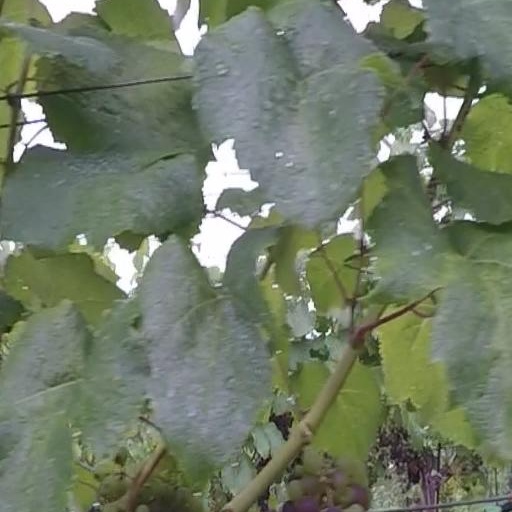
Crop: grape